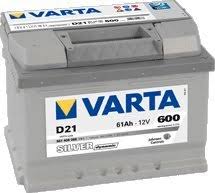
Waste category: battery